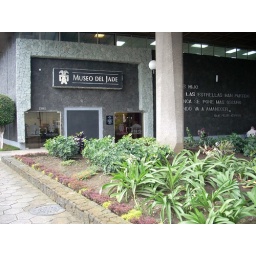
Jade Museum in the first floor of the INS insurance building